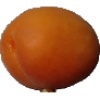
Label: apricot